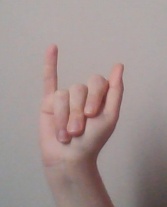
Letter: meem